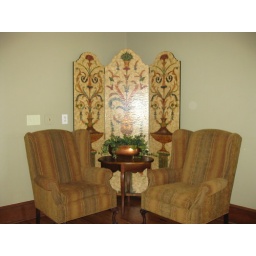
interesting chairs by the door